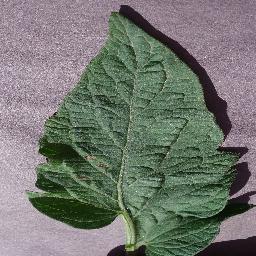
Label: Tomato___Target_Spot